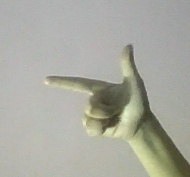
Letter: yaa